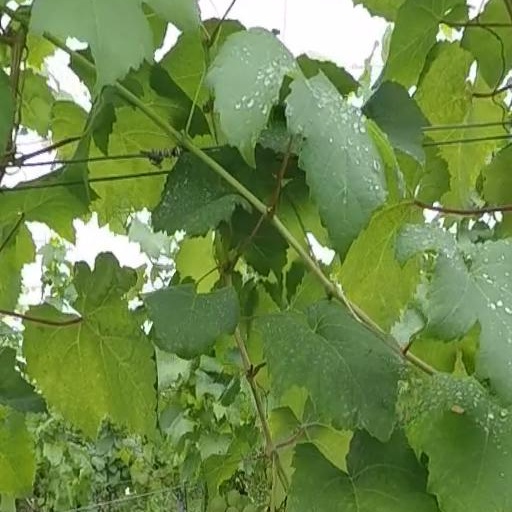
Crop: grape